List of birds of Glacier National Park (U.S.)

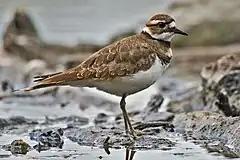
Killdeer

The family Charadriidae includes the plovers, dotterels, and lapwings. They are small to medium-sized birds with compact bodies, short thick necks, and long, usually pointed, wings. They are found in open country worldwide, mostly in habitats near water. Three species have been recorded in the park.